Colonial architecture of Brazil

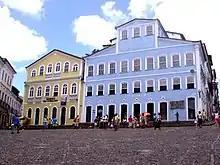
Pelourinho Square, Salvador.

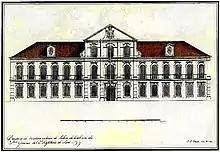
Main facade of the Grão-Pará General Governors' Palace in Belém (built 1768–72). The facade and pediment are neoclassical, but the windows and portals have a Pombaline Baroque profile. Drawing by J. Codina (1784).

In the colony's inlands, sugar mills and farmhouses multiplied. Around São Paulo there are still several examples of 16th and 18th century rural houses, some within the São Paulo megalopolis itself, such as the so-called Sertanista House, dating from the 17th century, and the Butantã's House, from the mid-18th century.